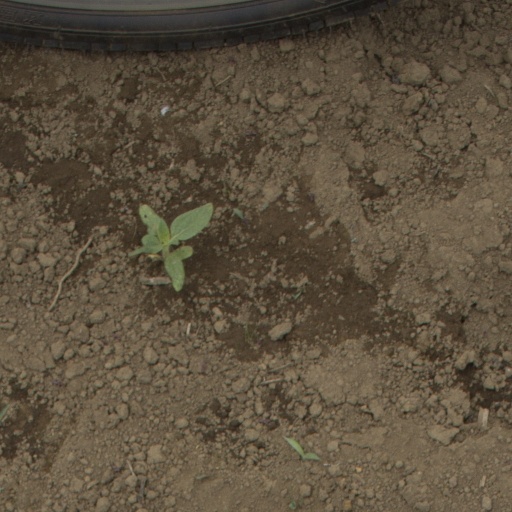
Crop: Jerusalem artichoke